Big Lake, Missouri

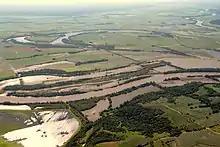
Big Lake (the curved area in the upper left) on June 15, 2011, during the 2011 Missouri River floods with the Missouri River in the foreground.

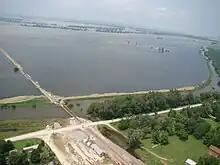
Big Lake from Fortescue, Missouri after being obliterated on June 26, 2011, in the flood

Big Lake is a village in western Holt County, Missouri, United States. The population was 65 at the 2020 census.